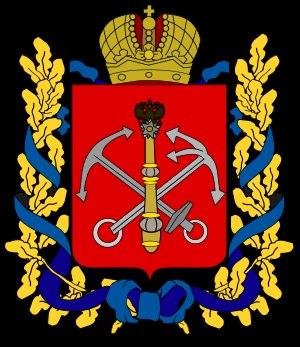
Le gouvernement de Saint-Pétersbourg fut l'une des gouvernements de la Russie impériale. Il fut créé, sous le nom de gouvernement d'Ingrie, le 18 décembre 1708 par Pierre le Grand sur les territoires conquis lors de la grande guerre du Nord qui opposa la Suède à la Russie.